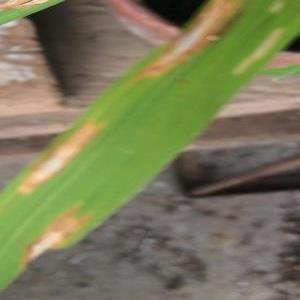
Disease: Blast